Buffalo County, Nebraska

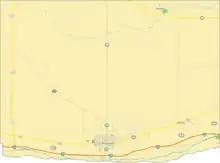
Map of Buffalo County

Buffalo County voters have been strongly Republican for decades. Only seven Democratic Party presidential candidates have won the county from 1880 to the present day, the most recent of which being Lyndon B. Johnson in 1964.